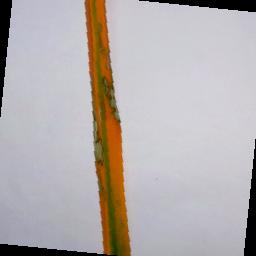
Label: Rice___Brown_Spot